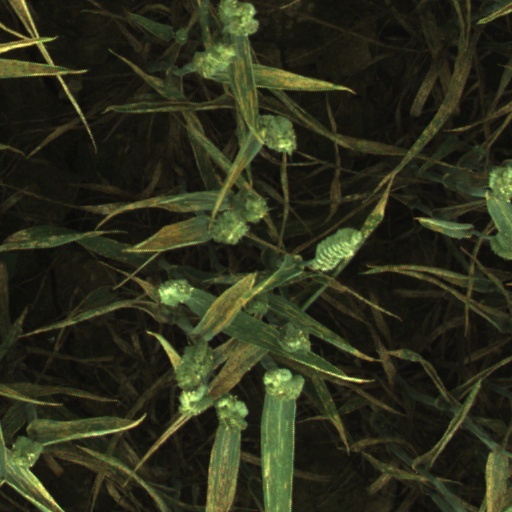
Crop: wheat